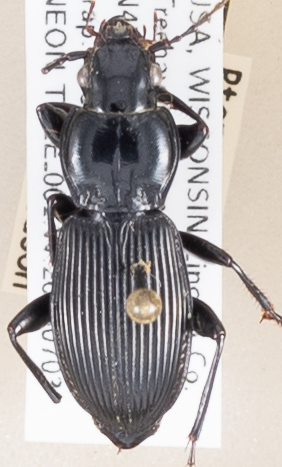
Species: Pterostichus coracinus
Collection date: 2018-07-03
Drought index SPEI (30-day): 1.226
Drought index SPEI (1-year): -0.1
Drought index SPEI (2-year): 1.77